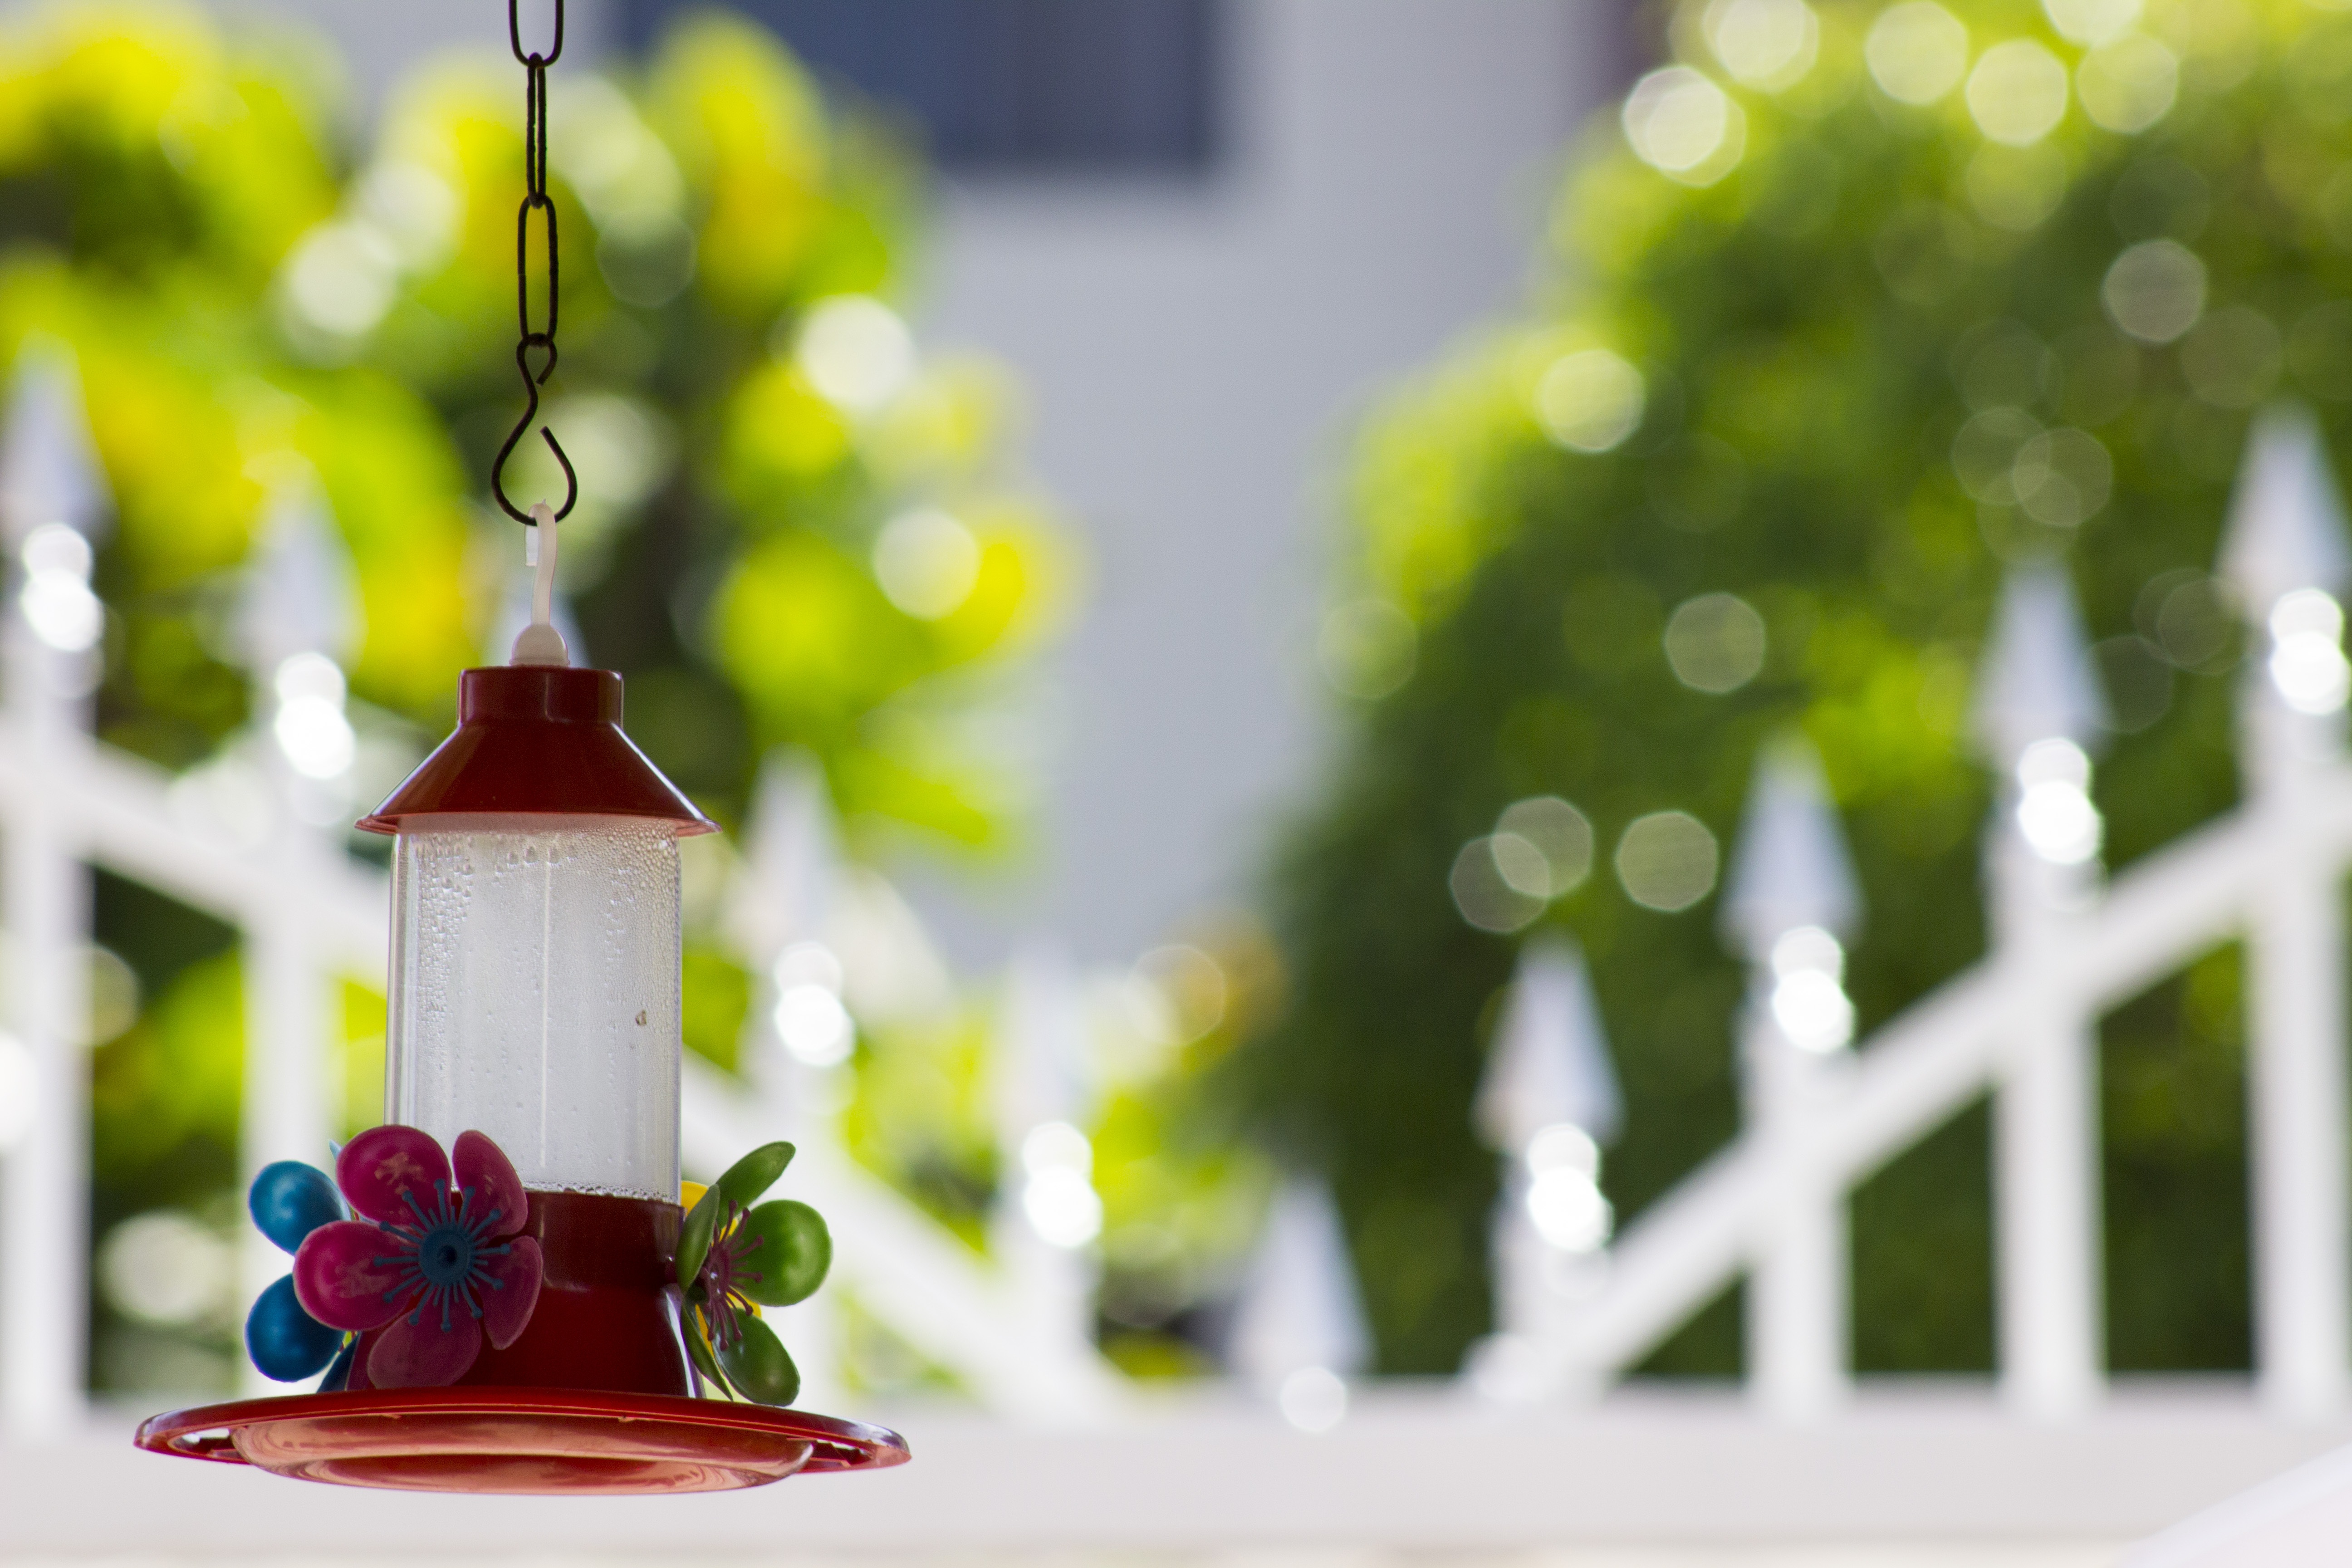
water, nature, bird, sun, flower, fly, green, color, natural, hummingbird, lighting, day, good